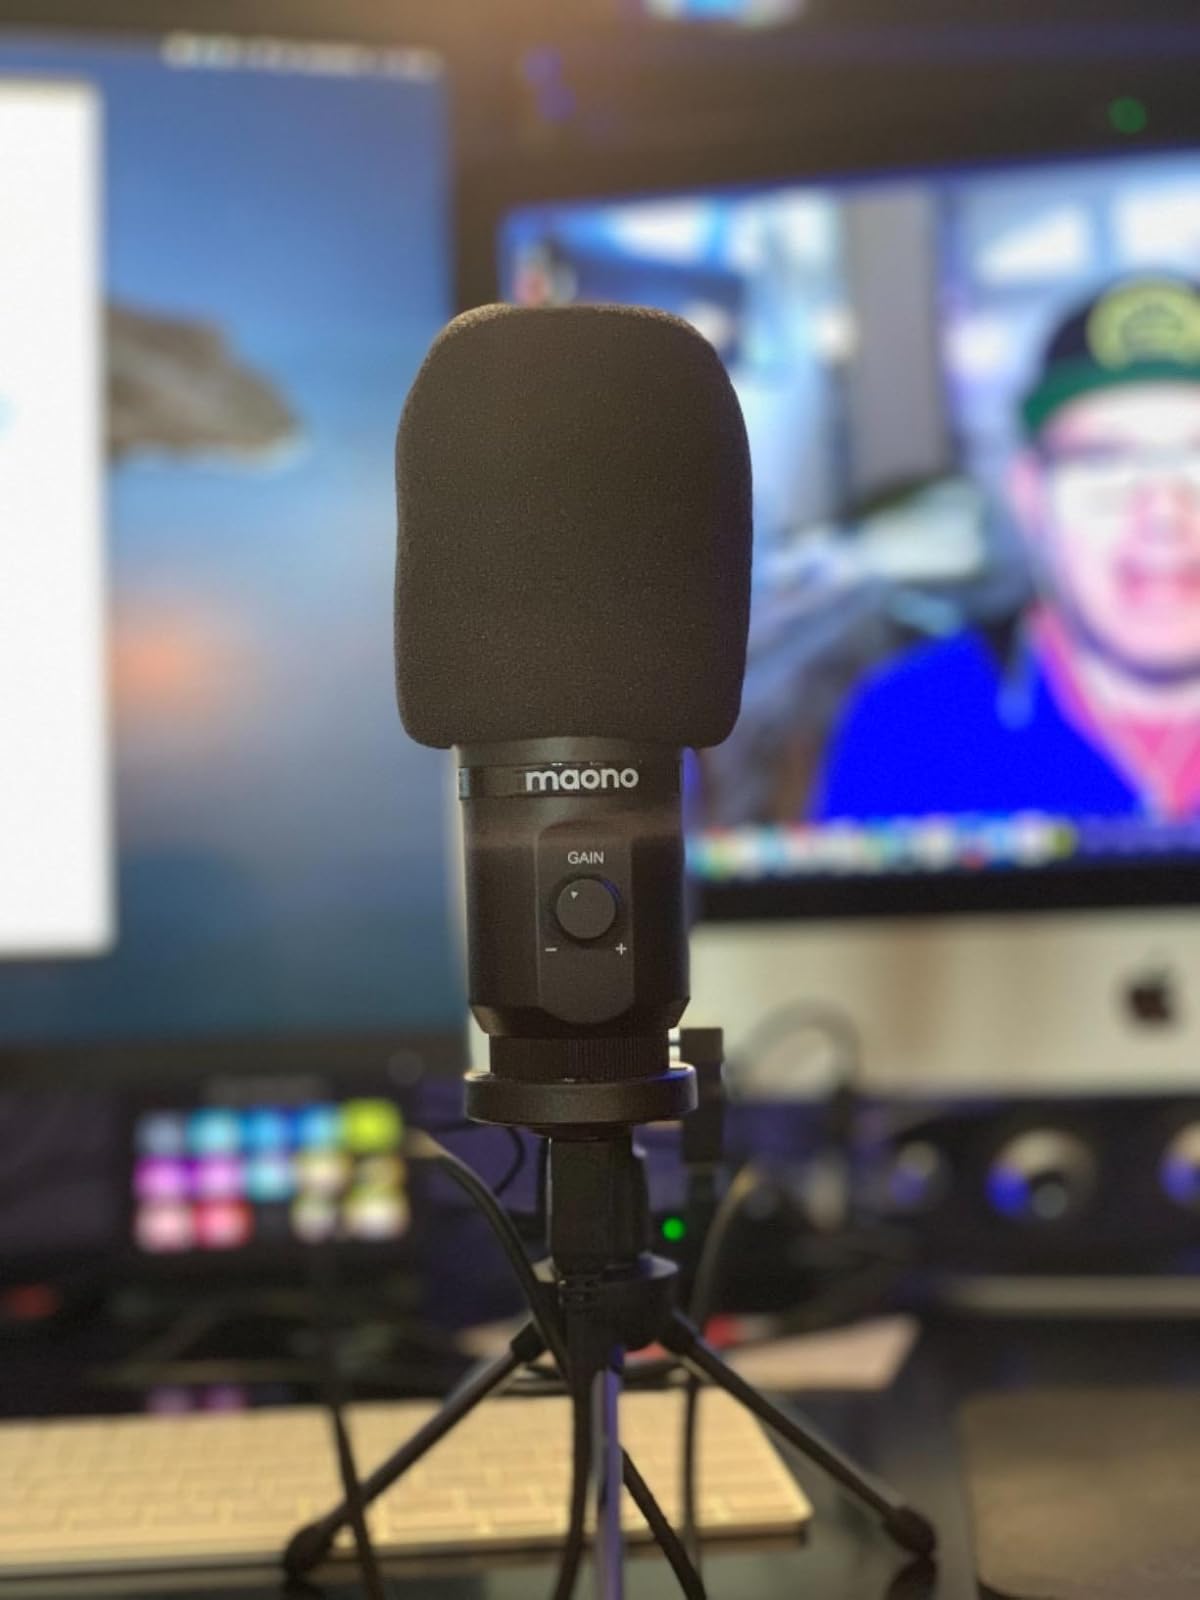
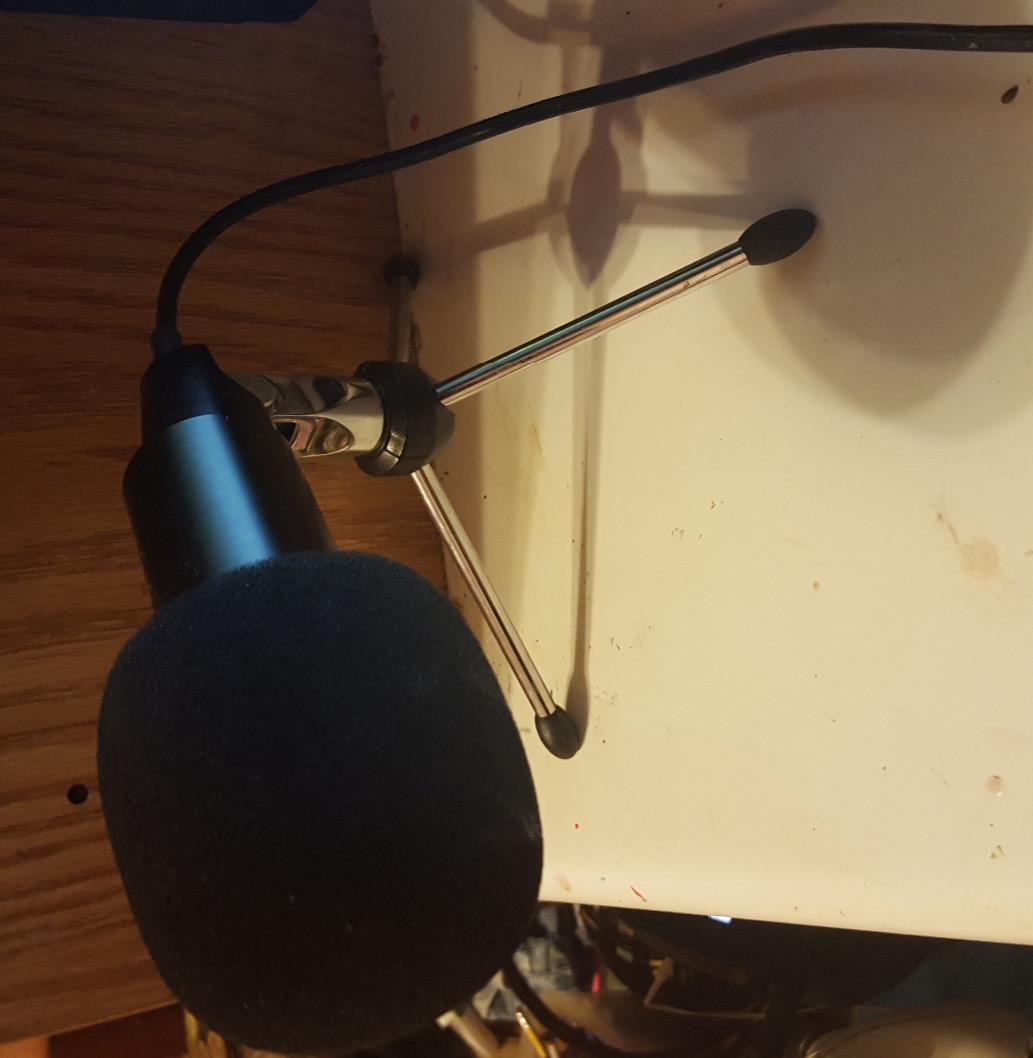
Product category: microphone
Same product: no